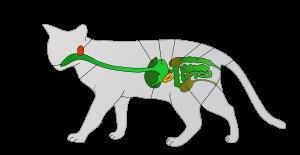
La nourriture pour chat désigne les aliments élaborés pour le chat domestique. Ces aliments peuvent se présenter sous forme sèche, en granulés, appelés « croquettes », ou humide, dans des « sachets fraîcheur », ou conservée dans des boîtes scellées. Bien que les chats soient des carnivores, nombreuses sont les firmes qui ajoutent des produits cultivés comme les céréales et les légumes. Les croquettes et pâtées sont également complétées par l’ajout de vitamines, de minéraux et d’autres nutriments.